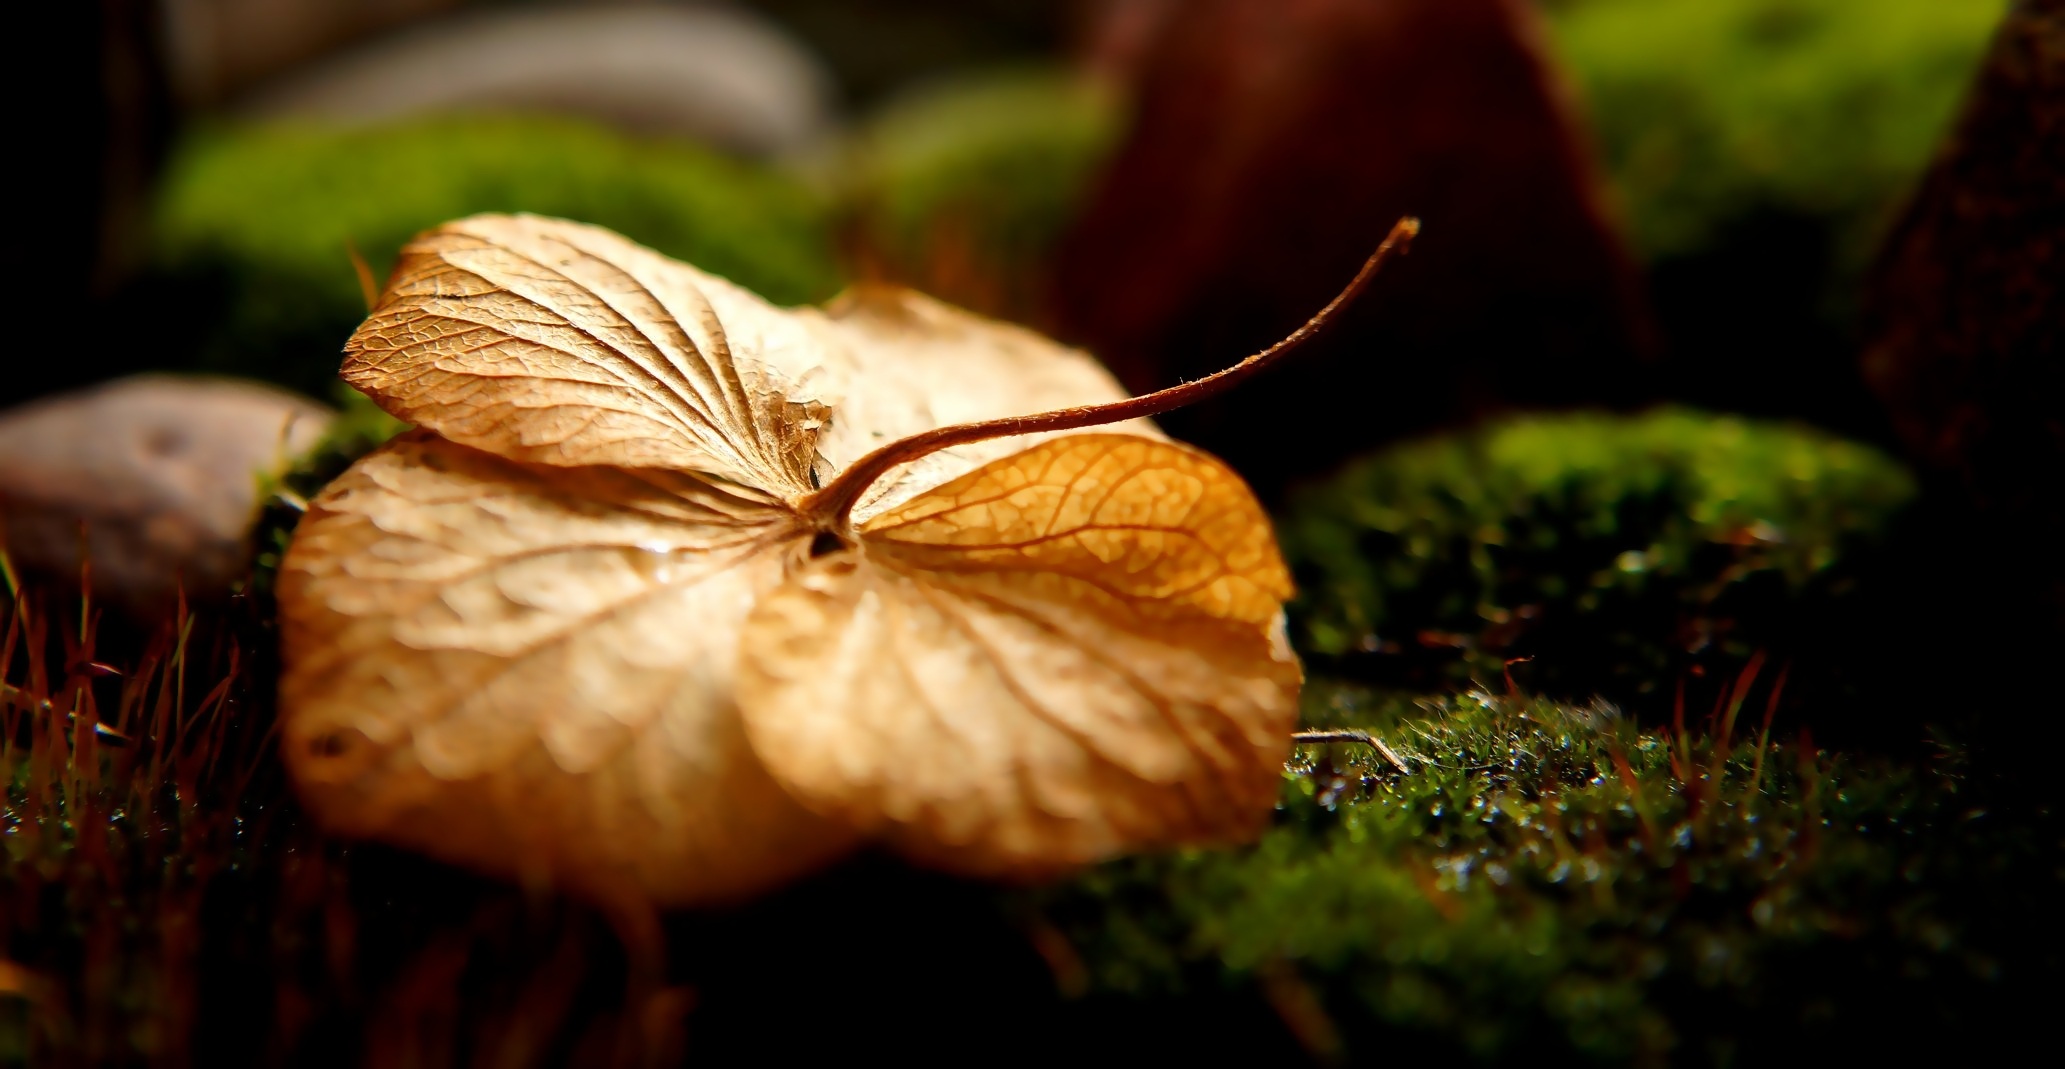
tree, nature, branch, light, plant, photography, sunlight, leaf, flower, petal, moss, green, macro, autumn, botany, yellow, flora, season, dry leaf, wildflower, close up, woodland, macro photography